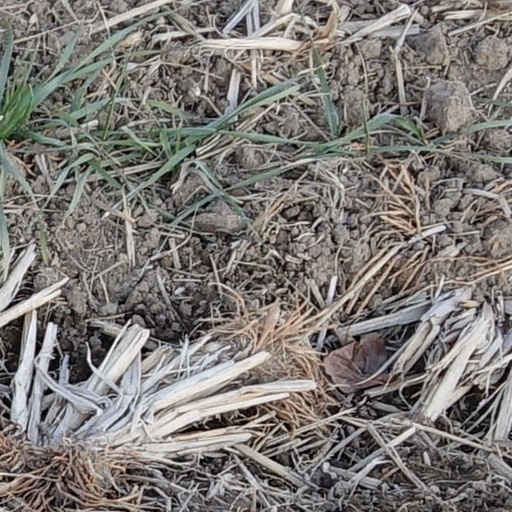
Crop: wheat